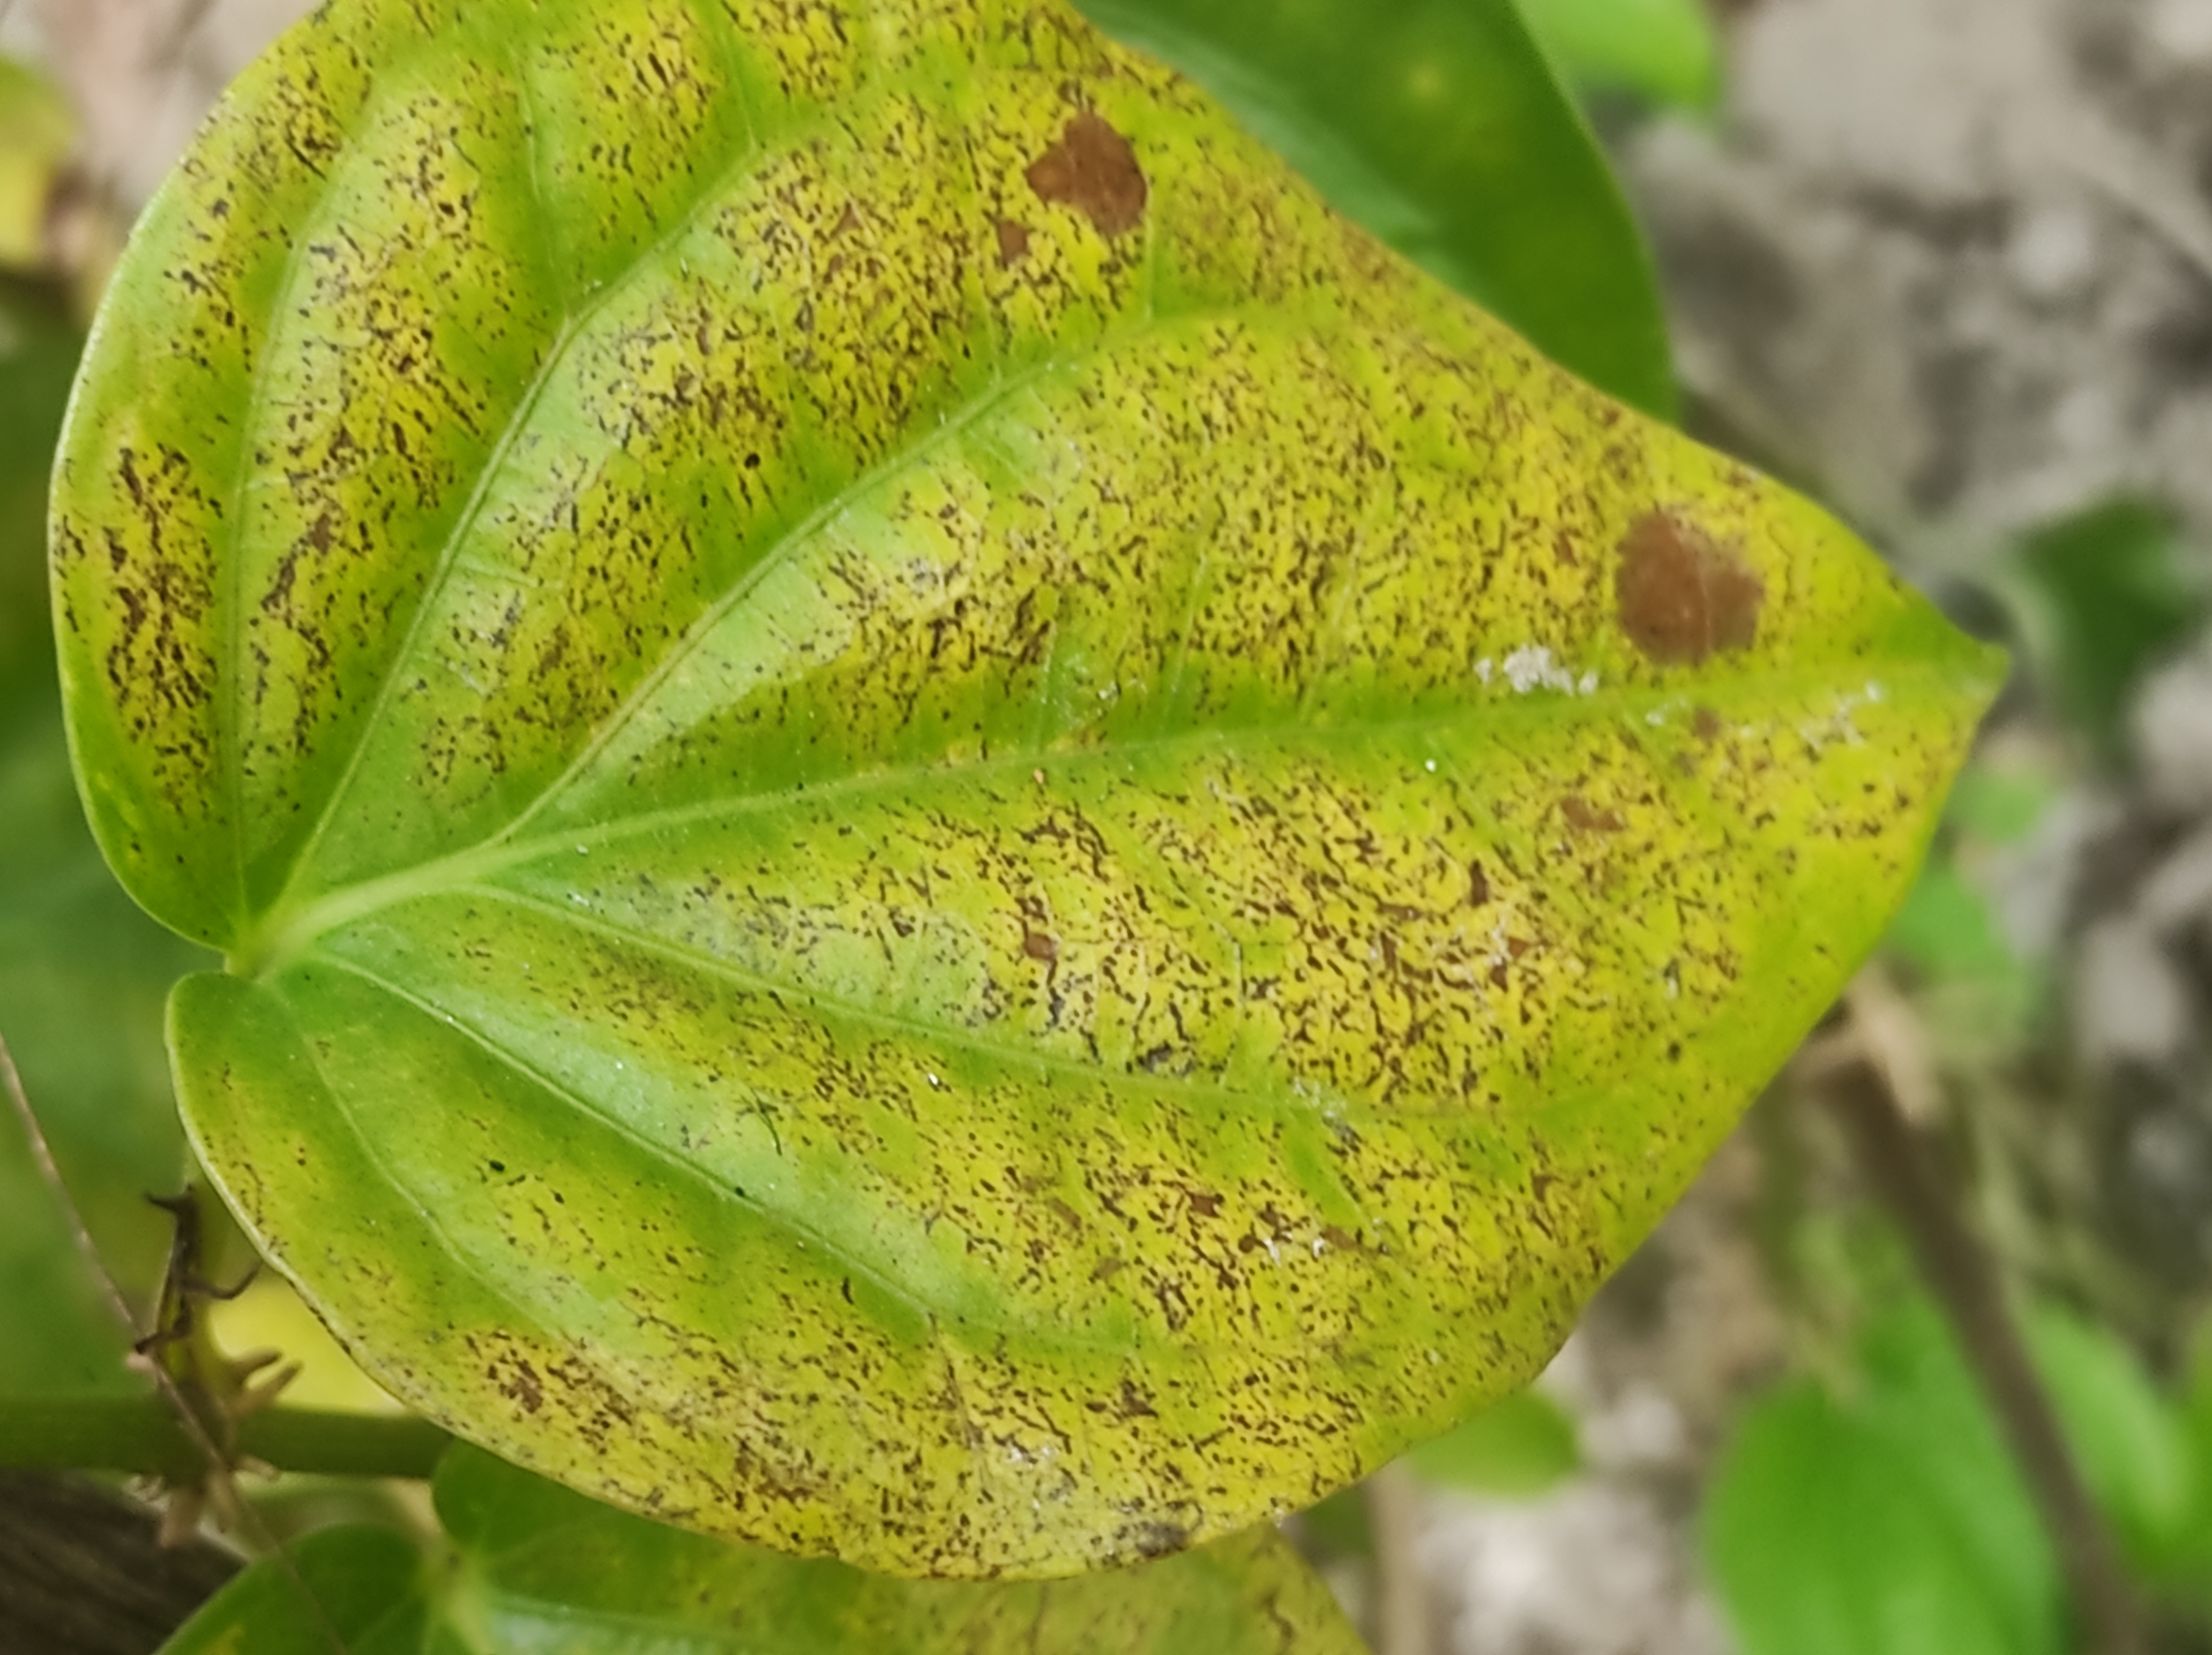
Label: Fungal_Brown_Spot_Disease